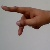
The image shows a hand gesture representing the letter 'P' in Indian Sign Language.